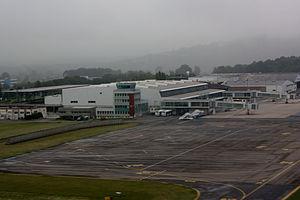
L’aéroport international Tarbes-Lourdes-Pyrénées est un aéroport français, situé sur les communes d’Ossun, de Juillan, d'Azereix, de Louey et desservant les villes de Tarbes et Lourdes. Avec une moyenne de 460 000 passagers par an, c’est le 3ᵉ aéroport d’Occitanie derrière Toulouse-Blagnac et Montpellier-Méditerranée.